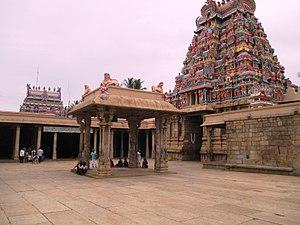
L'architecture des temples hindous présente une grande variété selon les époques, les matériaux utilisés, les régions et les cultures, initialement en Inde. De nombreux temples de religion hindoue se trouvent en dehors de l'Inde, soit dans les pays qui ont été dirigés par des souverains de religion hindoue, soit dans les régions avec une forte immigration de population indienne.